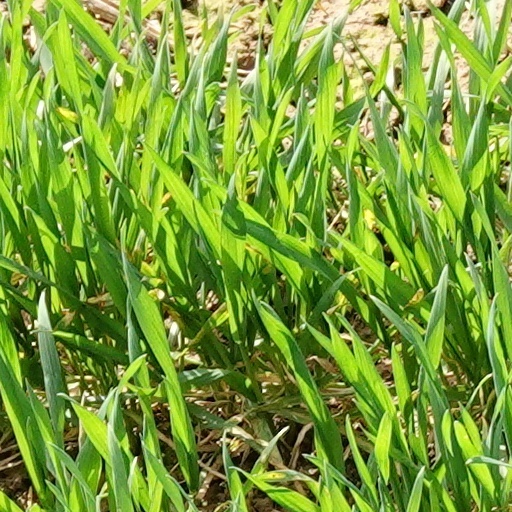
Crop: wheat